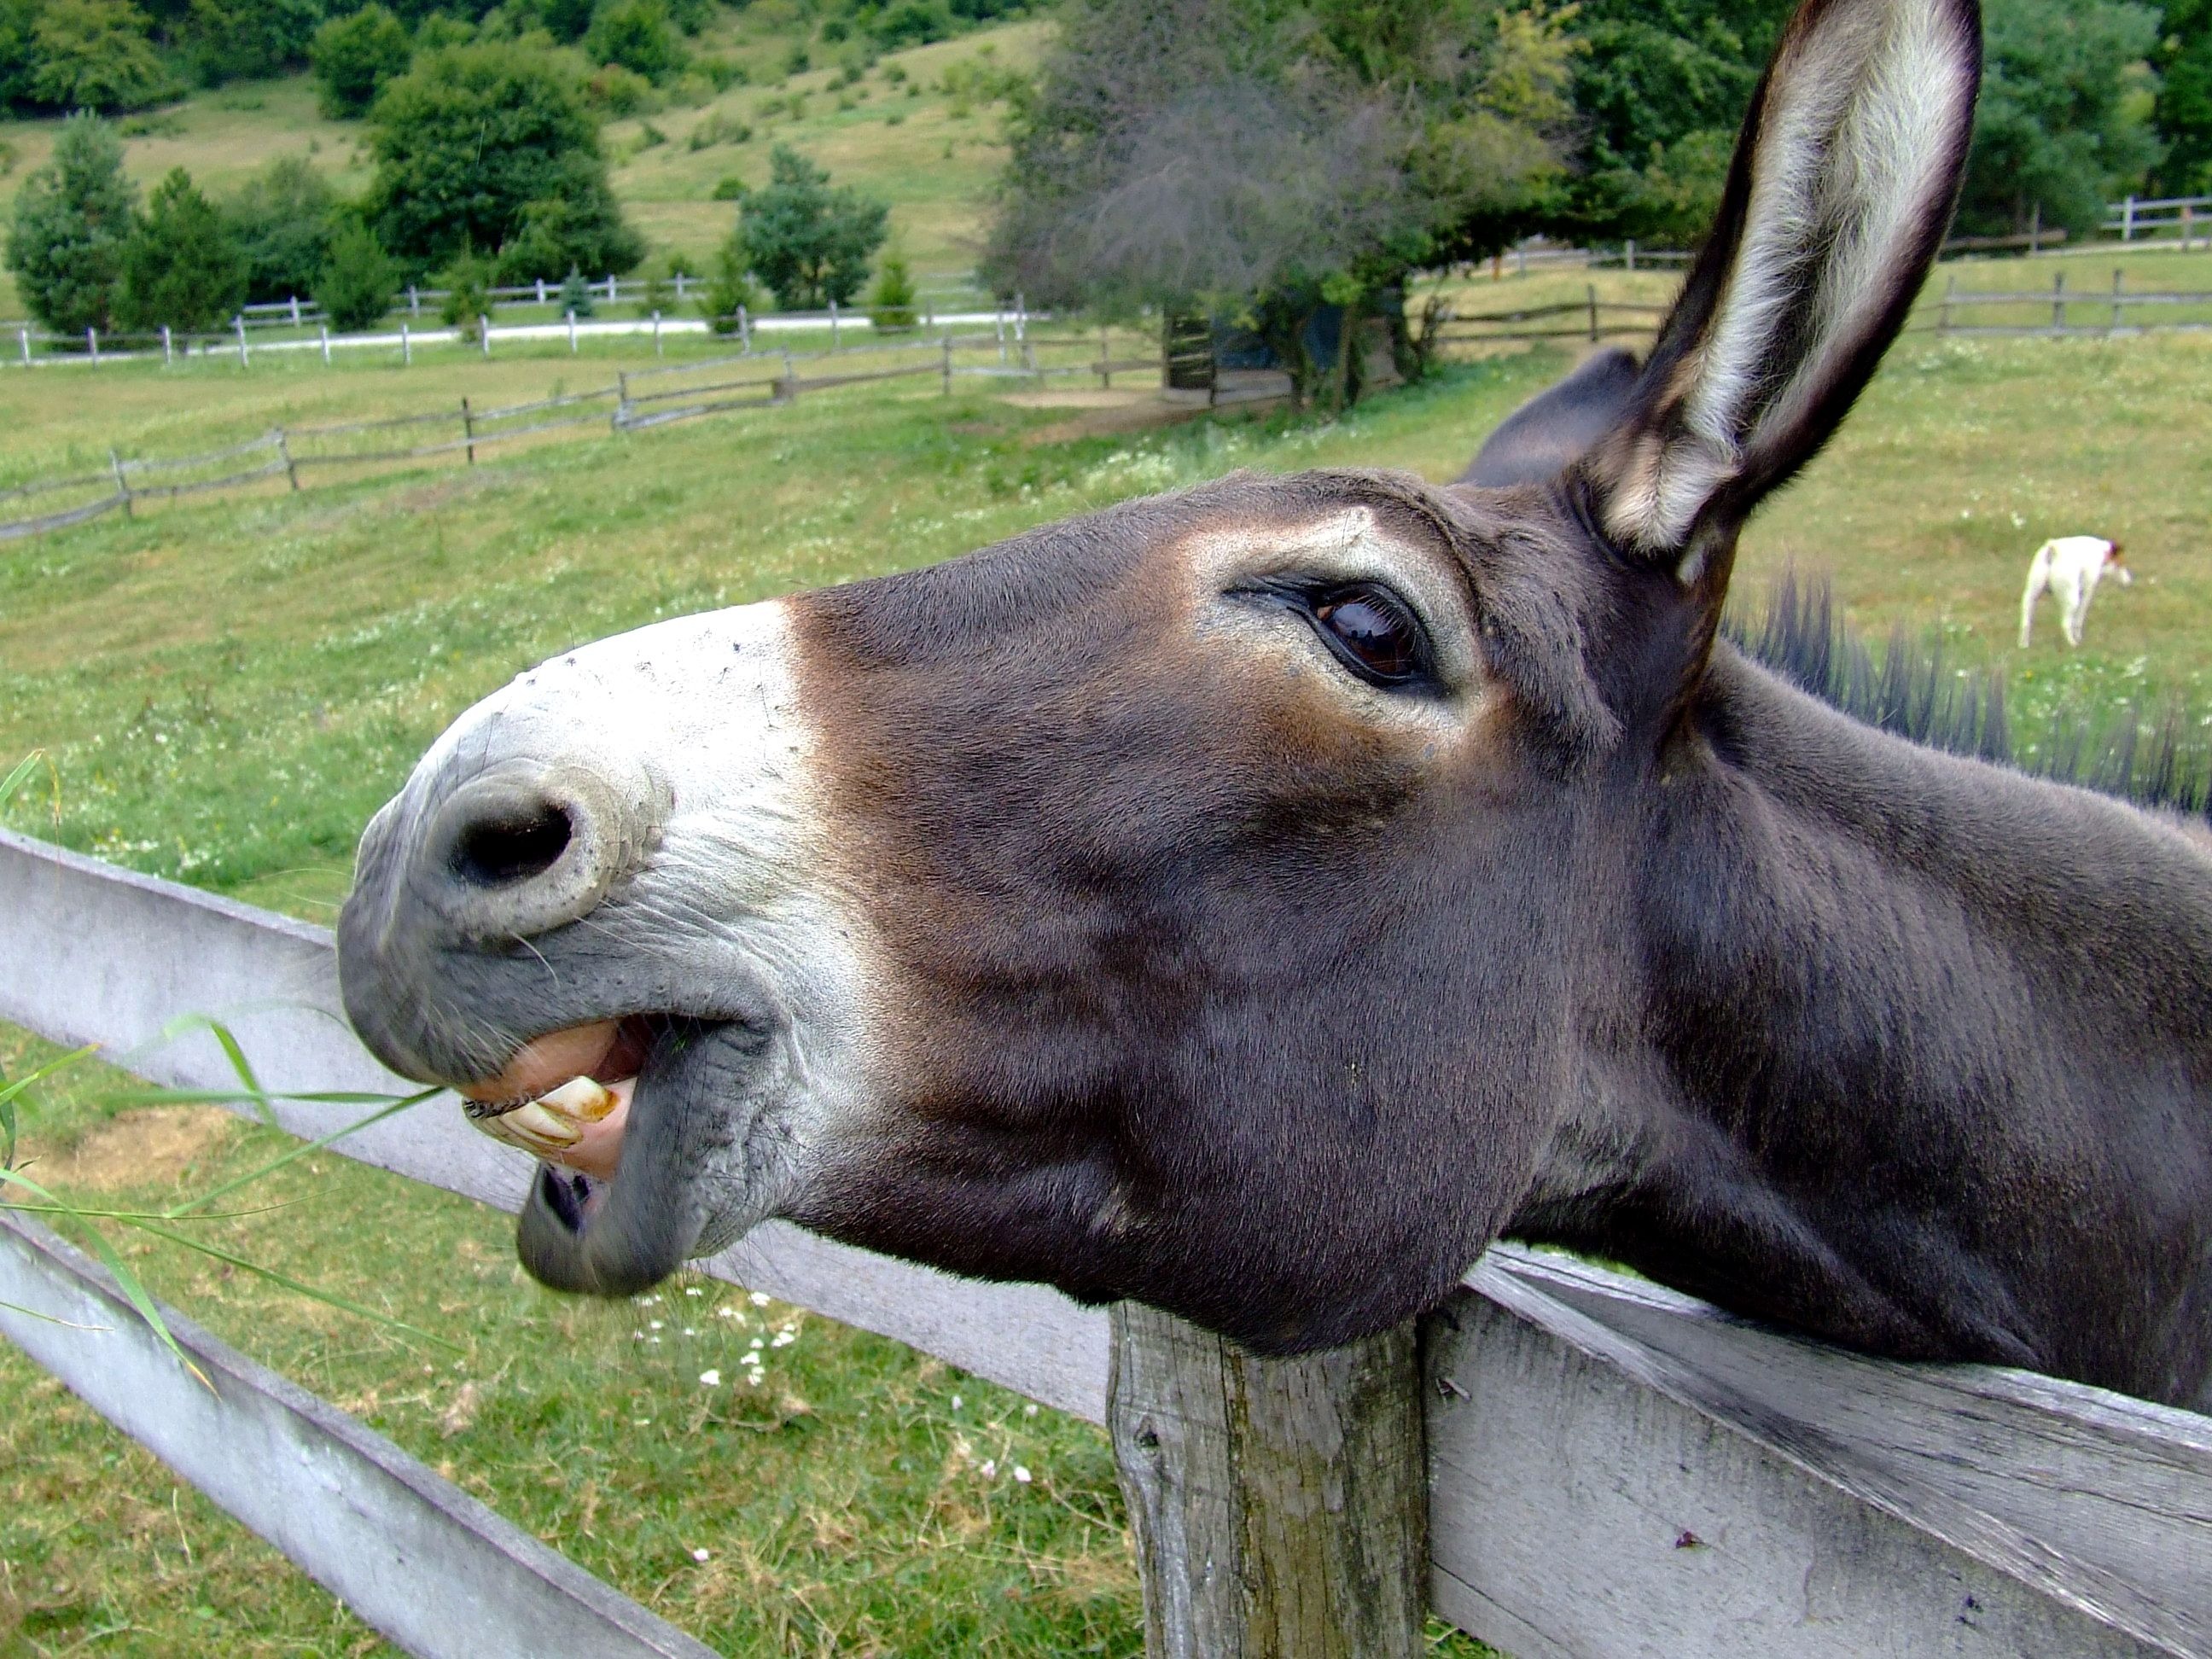
fence, farm, animal, wildlife, zoo, horn, mammal, fauna, close up, donkey, pack animal, cattle like mammal, horse like mammal